Peltuinum

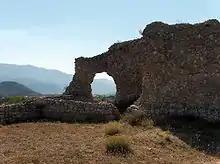
Part of the remaining town wall.

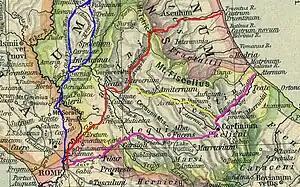
Via Claudia Nova (in yellow)

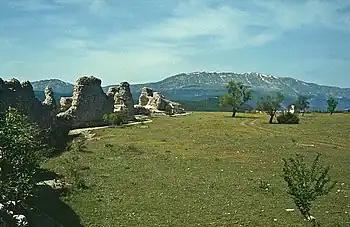
City walls

Peltuinum was a Roman town of the Vestini, on the ancient Via Claudia Nova, 20 km east of L'Aquila, Italy, between the modern-day settlements of Prata d'Ansidonia and Castelnuovo.